Lidiya Khaindrova

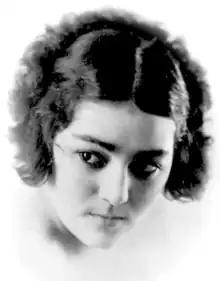
Another photograph of Khaindrova in the 1930s

Khaindrova's family became concerned during the years of turmoil that preceded the Russian Revolution. In 1916, her father took her with him to Harbin in Manchuria. Her father eventually became a leading figure in the Georgian community of Harbin. Khaindrova completed her primary and secondary education in Harbin. She was interested in poetry already as a young child and began writing her own poems while in elementary school.